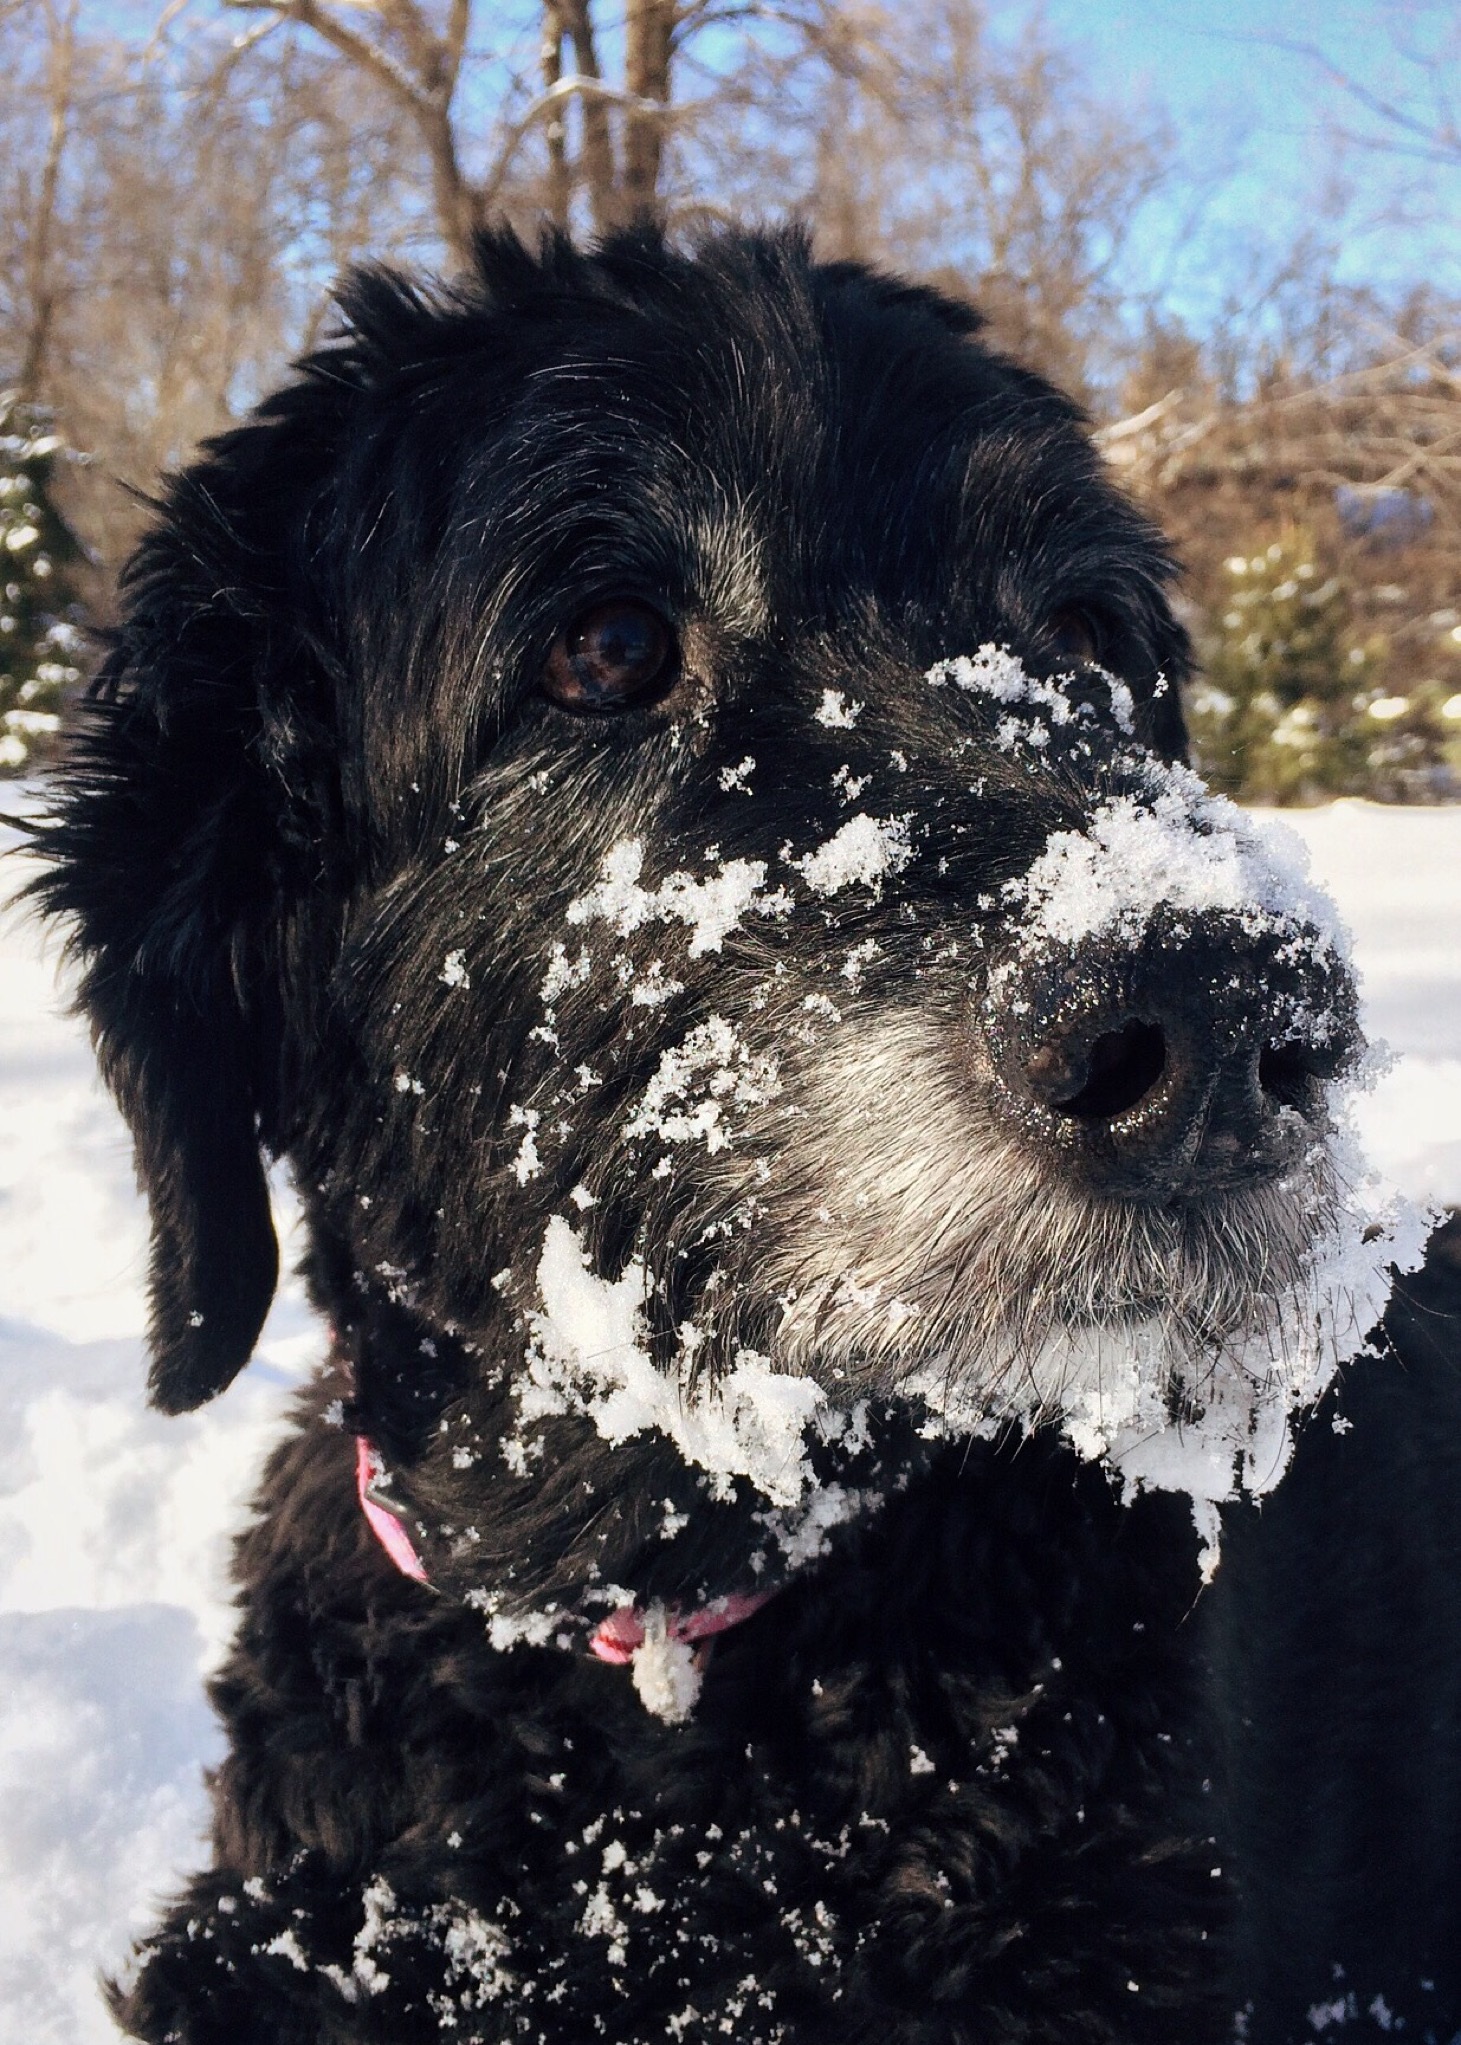
snow, winter, puppy, dog, cute, canine, pet, fur, spaniel, whiskers, snout, miniature schnauzer, dog breed, freezing, goldendoodle, cockapoo, dog like mammal, carnivoran, schnoodle, dog crossbreeds, portuguese water dog, spanish water dog